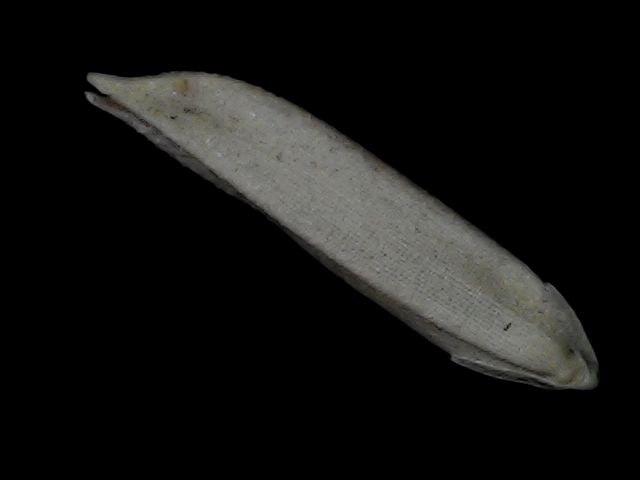
Rice variety: Bd57